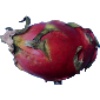
Label: Pitahaya Red 1